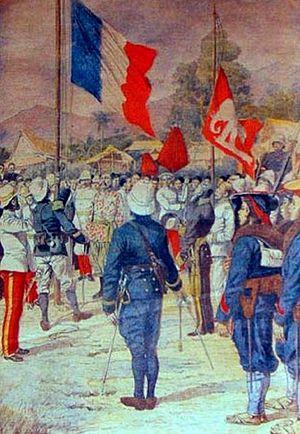
Trat est une province de Thaïlande.
Le roman d’aventures est un type de roman populaire qui met particulièrement l'accent sur l'action en multipliant les péripéties plutôt violentes, dans lequel le héros est plutôt masculin et jeune, en général positifs, et où le souci de la forme littéraire est relativement peu important.